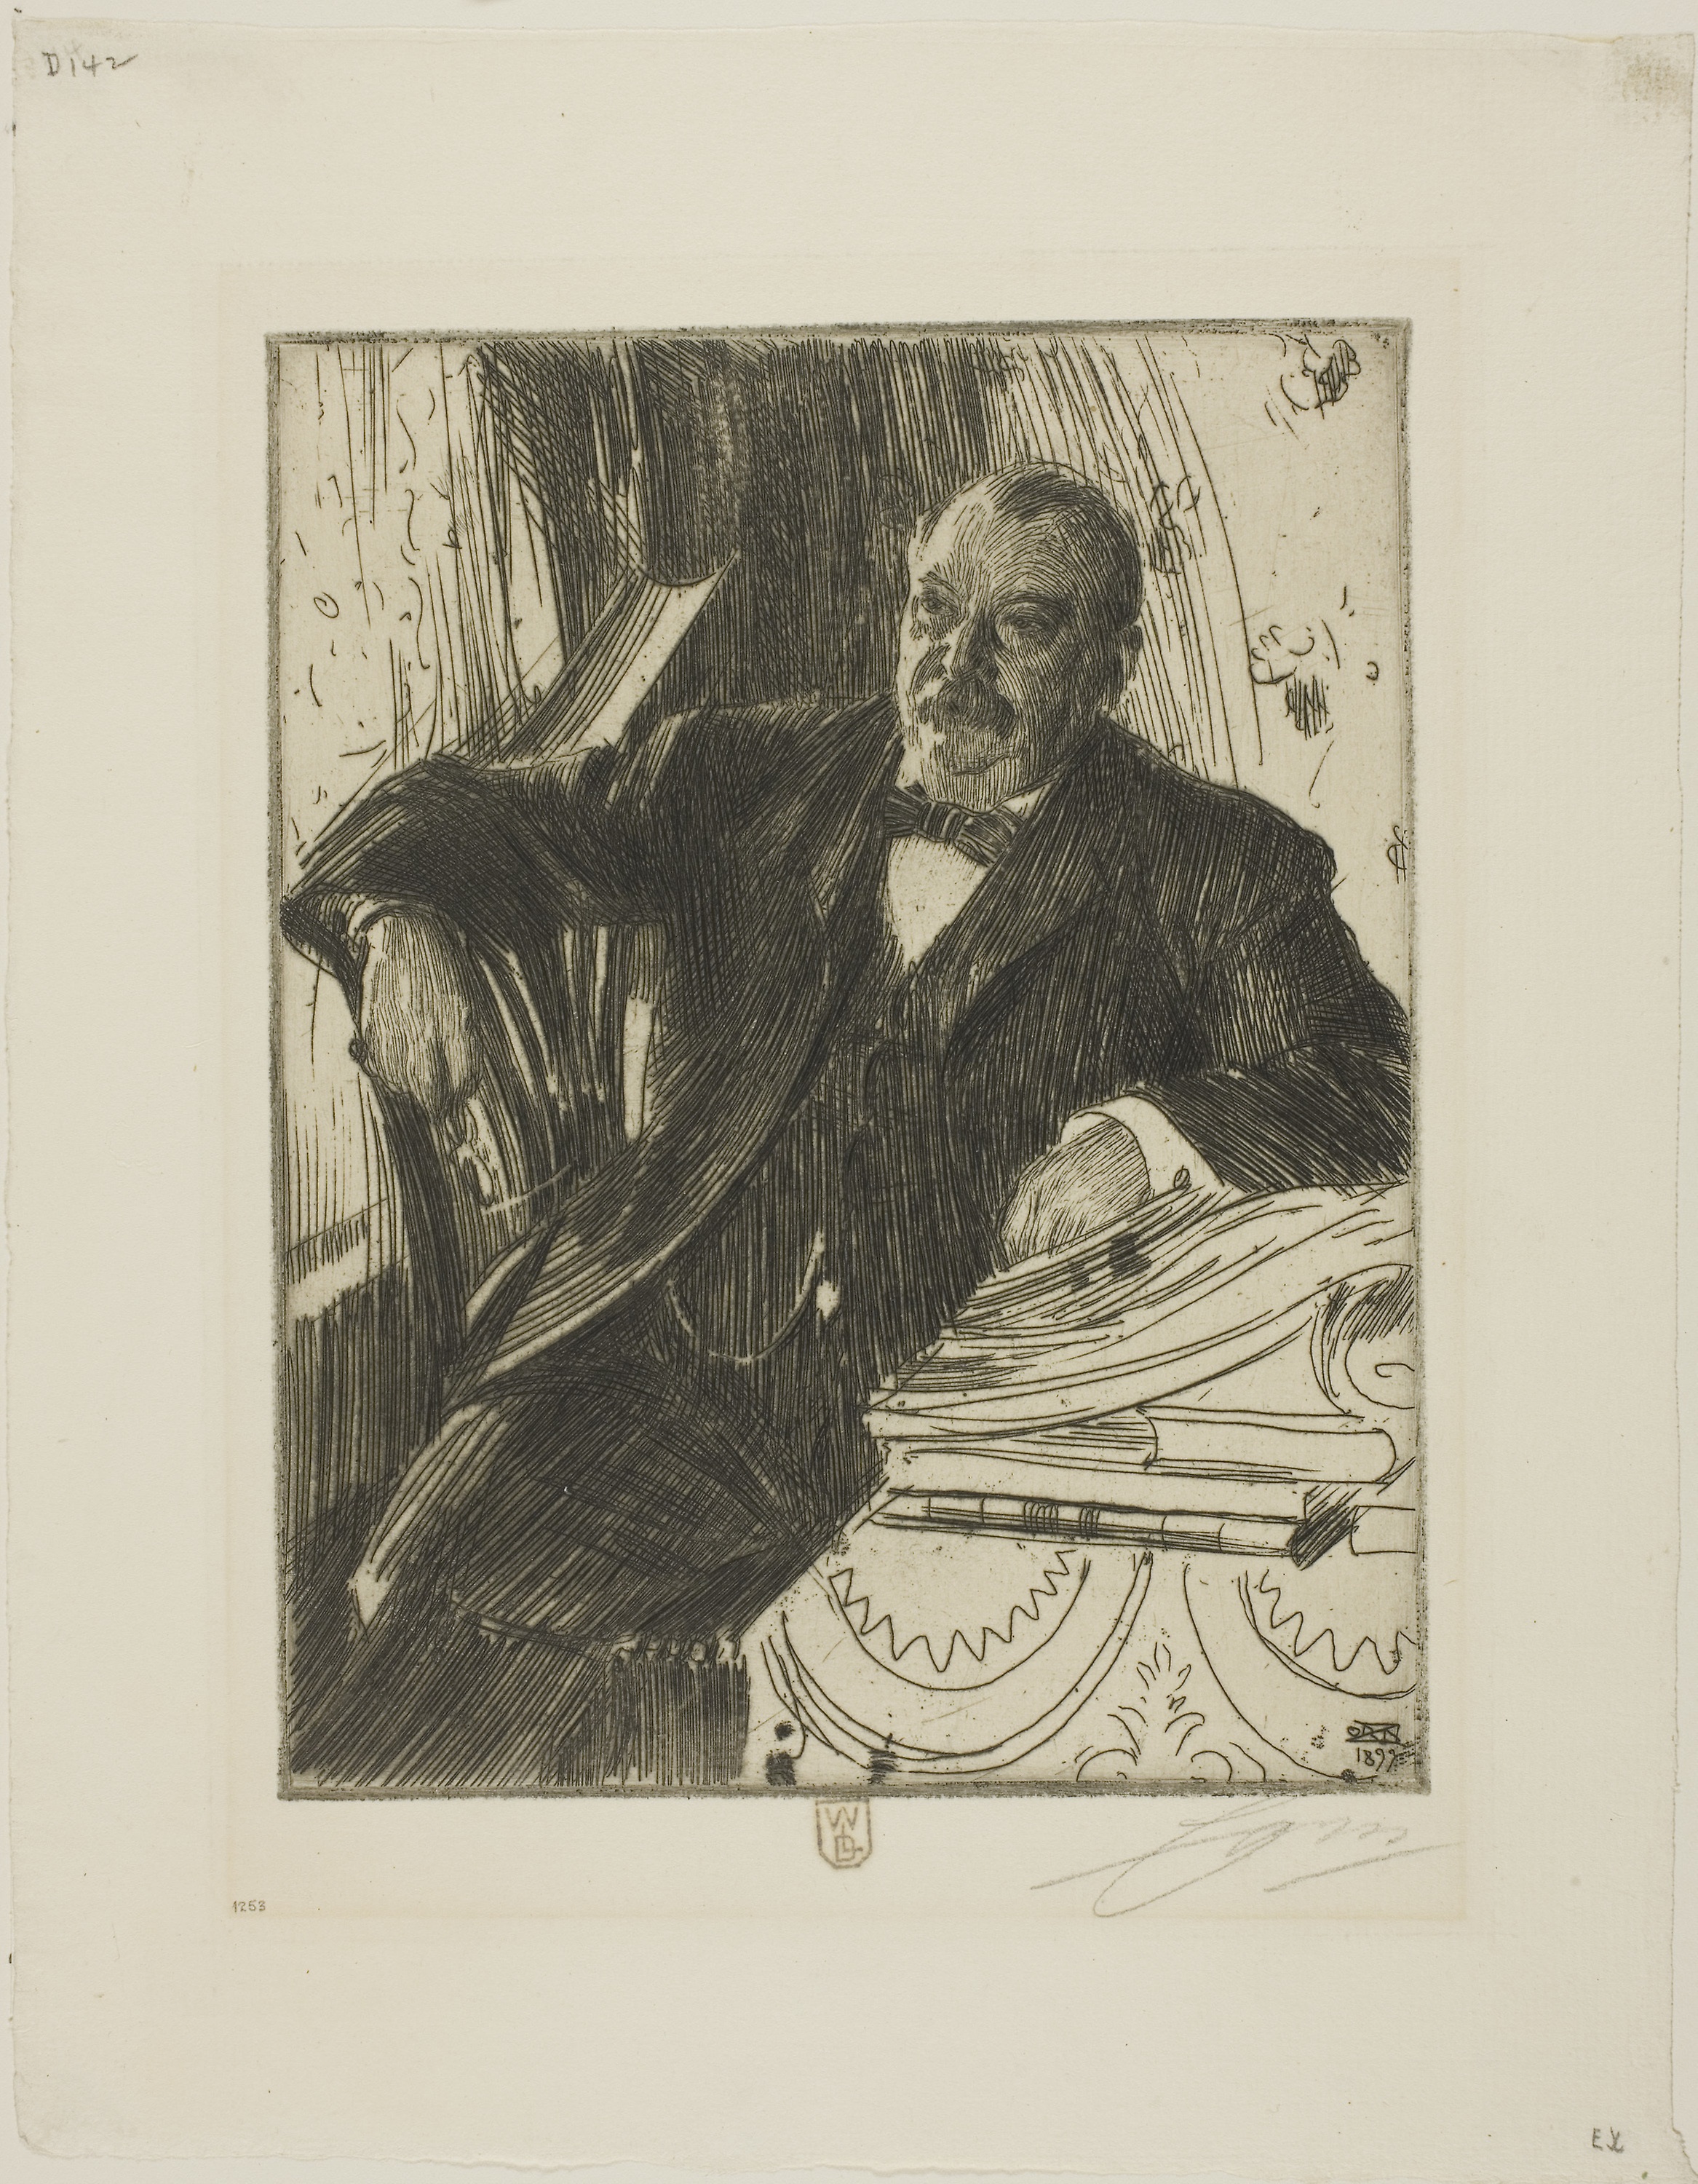
art, text, portrait, artwork, illustration, picture frame, modern art, history, drawing, visual arts, printmaking, vintage clothing, self portrait, paper